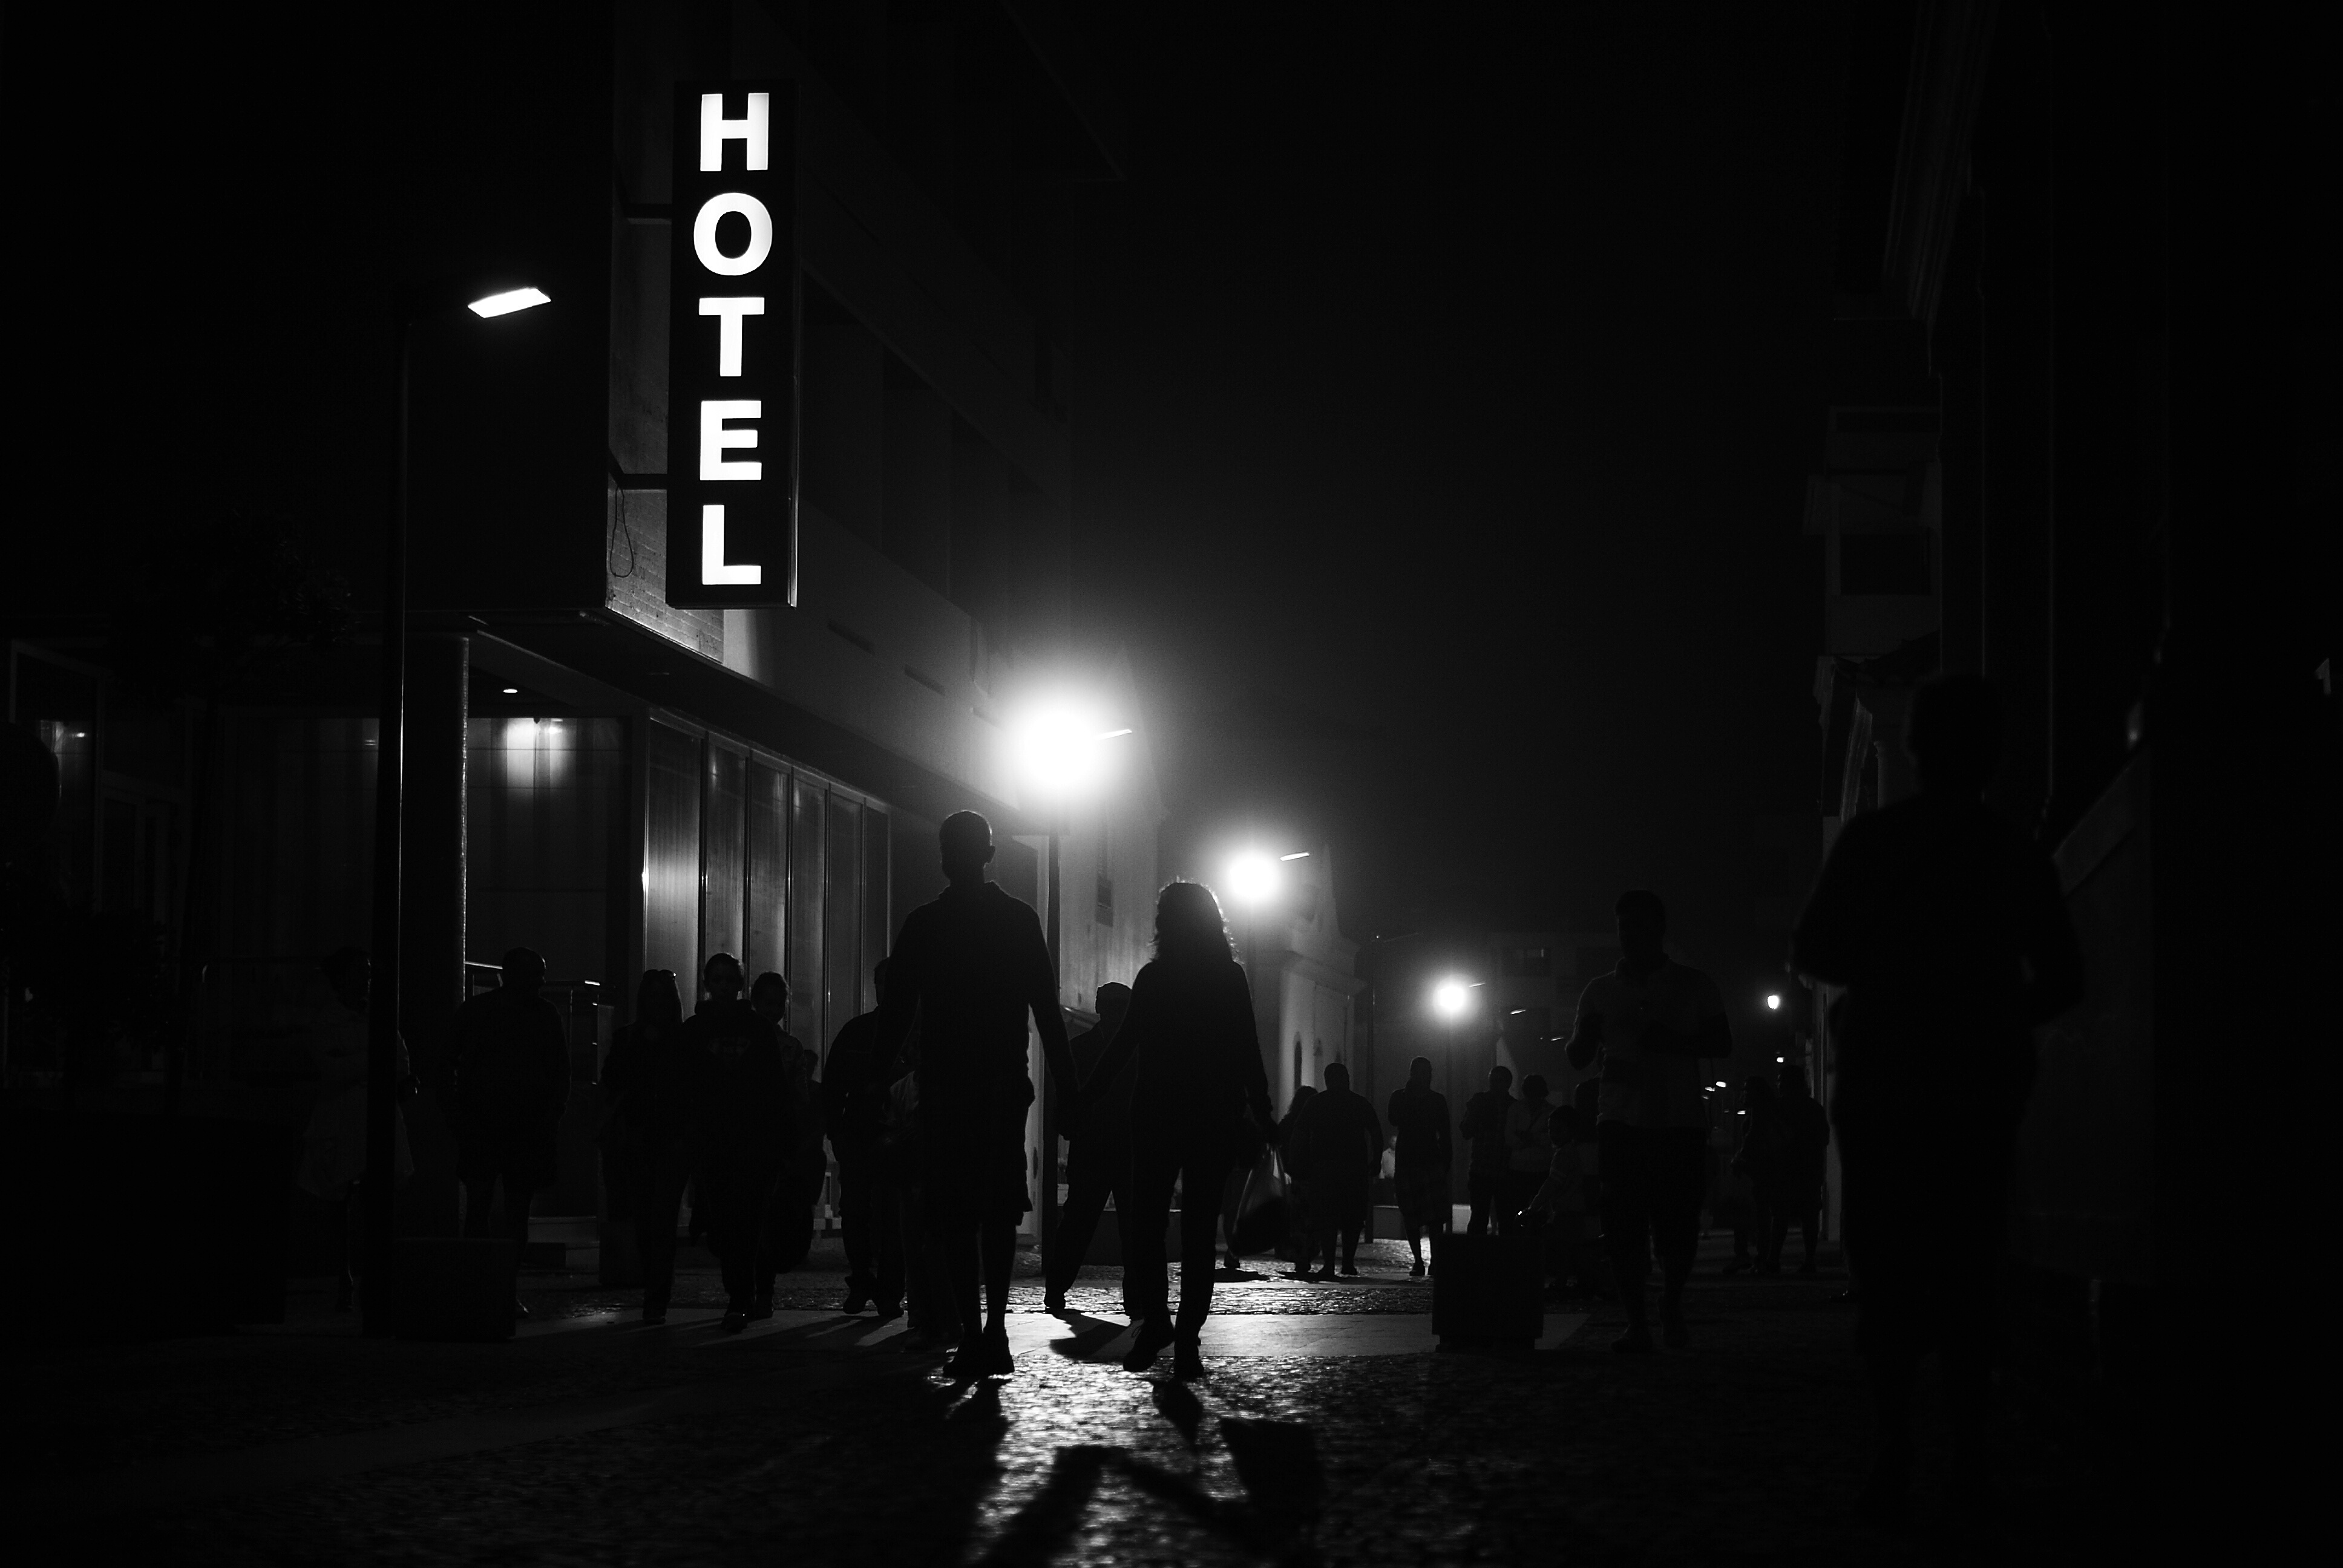
silhouette, creative, light, black and white, people, white, street, night, photography, urban, social, dslr, lens, darkness, street light, black, monochrome, lighting, streetphotography, bw, blackandwhite, blackwhite, streets, best, 50mm, moments, public, light fixture, prime, sony, pretoebranco, rua, streetphoto, branco, silhouettes, midnight, moment, unposed, decisive, souls, pretobranco, preto, sp, dslra200, pb, inpublic, fotografiaderua, streetmoments, joolavinha, lavinha, sal50f18, a200, sal, monochrome photography, film noir